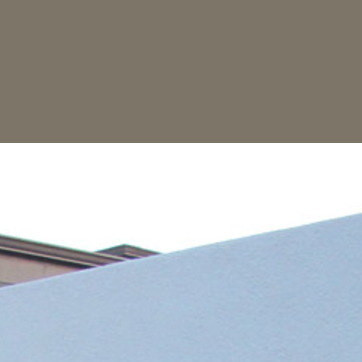
Material: sky